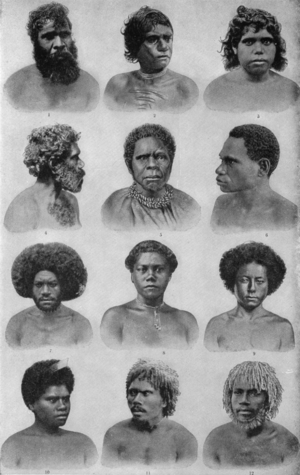
Australiens historie / Forhistorisk tid / Ankomst
Australian Types fra The New Student's Reference Work, 1914
Australiens historie begyndte med migration til det australske kontinent nordfra for omkring 40.000-50.000 år siden. Den skrevne historie om Australien begyndte, da hollandske opdagelsesrejsende opdagede landet i det 17. århundrede. Tolkningen af Australiens historie er foreløbig en omstridt sag, specielt vedrørende den britiske kolonisering og behandlingen af de indfødte aboriginer.